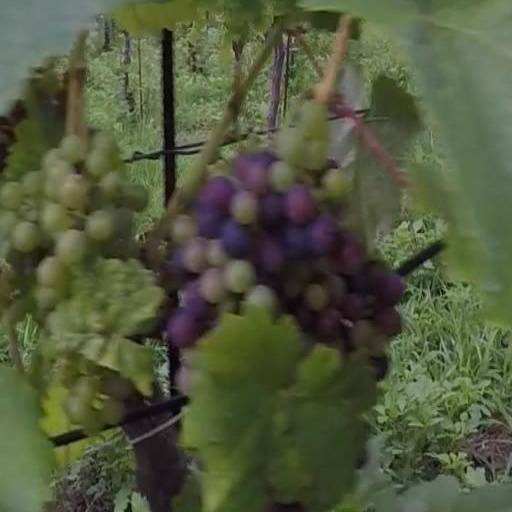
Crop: grape